John Throsby

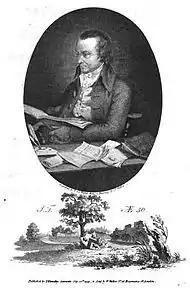
Portrait of John Throsby at age 50, published 1790

John Nichols incorporated most of Throsby's work in his "History of Leicestershire." He describes him as "a man of strong natural genius, who, during the vicissitudes of a life remarkably chequered, rendered himself conspicuous as a draughtsman and topographer." In later life Throsby was in indifferent circumstances. He attempted many expedients to maintain his family, few of which were successful, but in his later years he was assisted by friends. He died, after a lingering illness, on 5 February 1803, and was buried on the 8th at St. Martin's, Leicester. Over the old vestry door is a tablet to his memory. He married at St. Martin's, on 29 October 1761, Ann Godfrey, by whom he had five sons and five daughters. His widow survived him, and died on 1 October 1813.